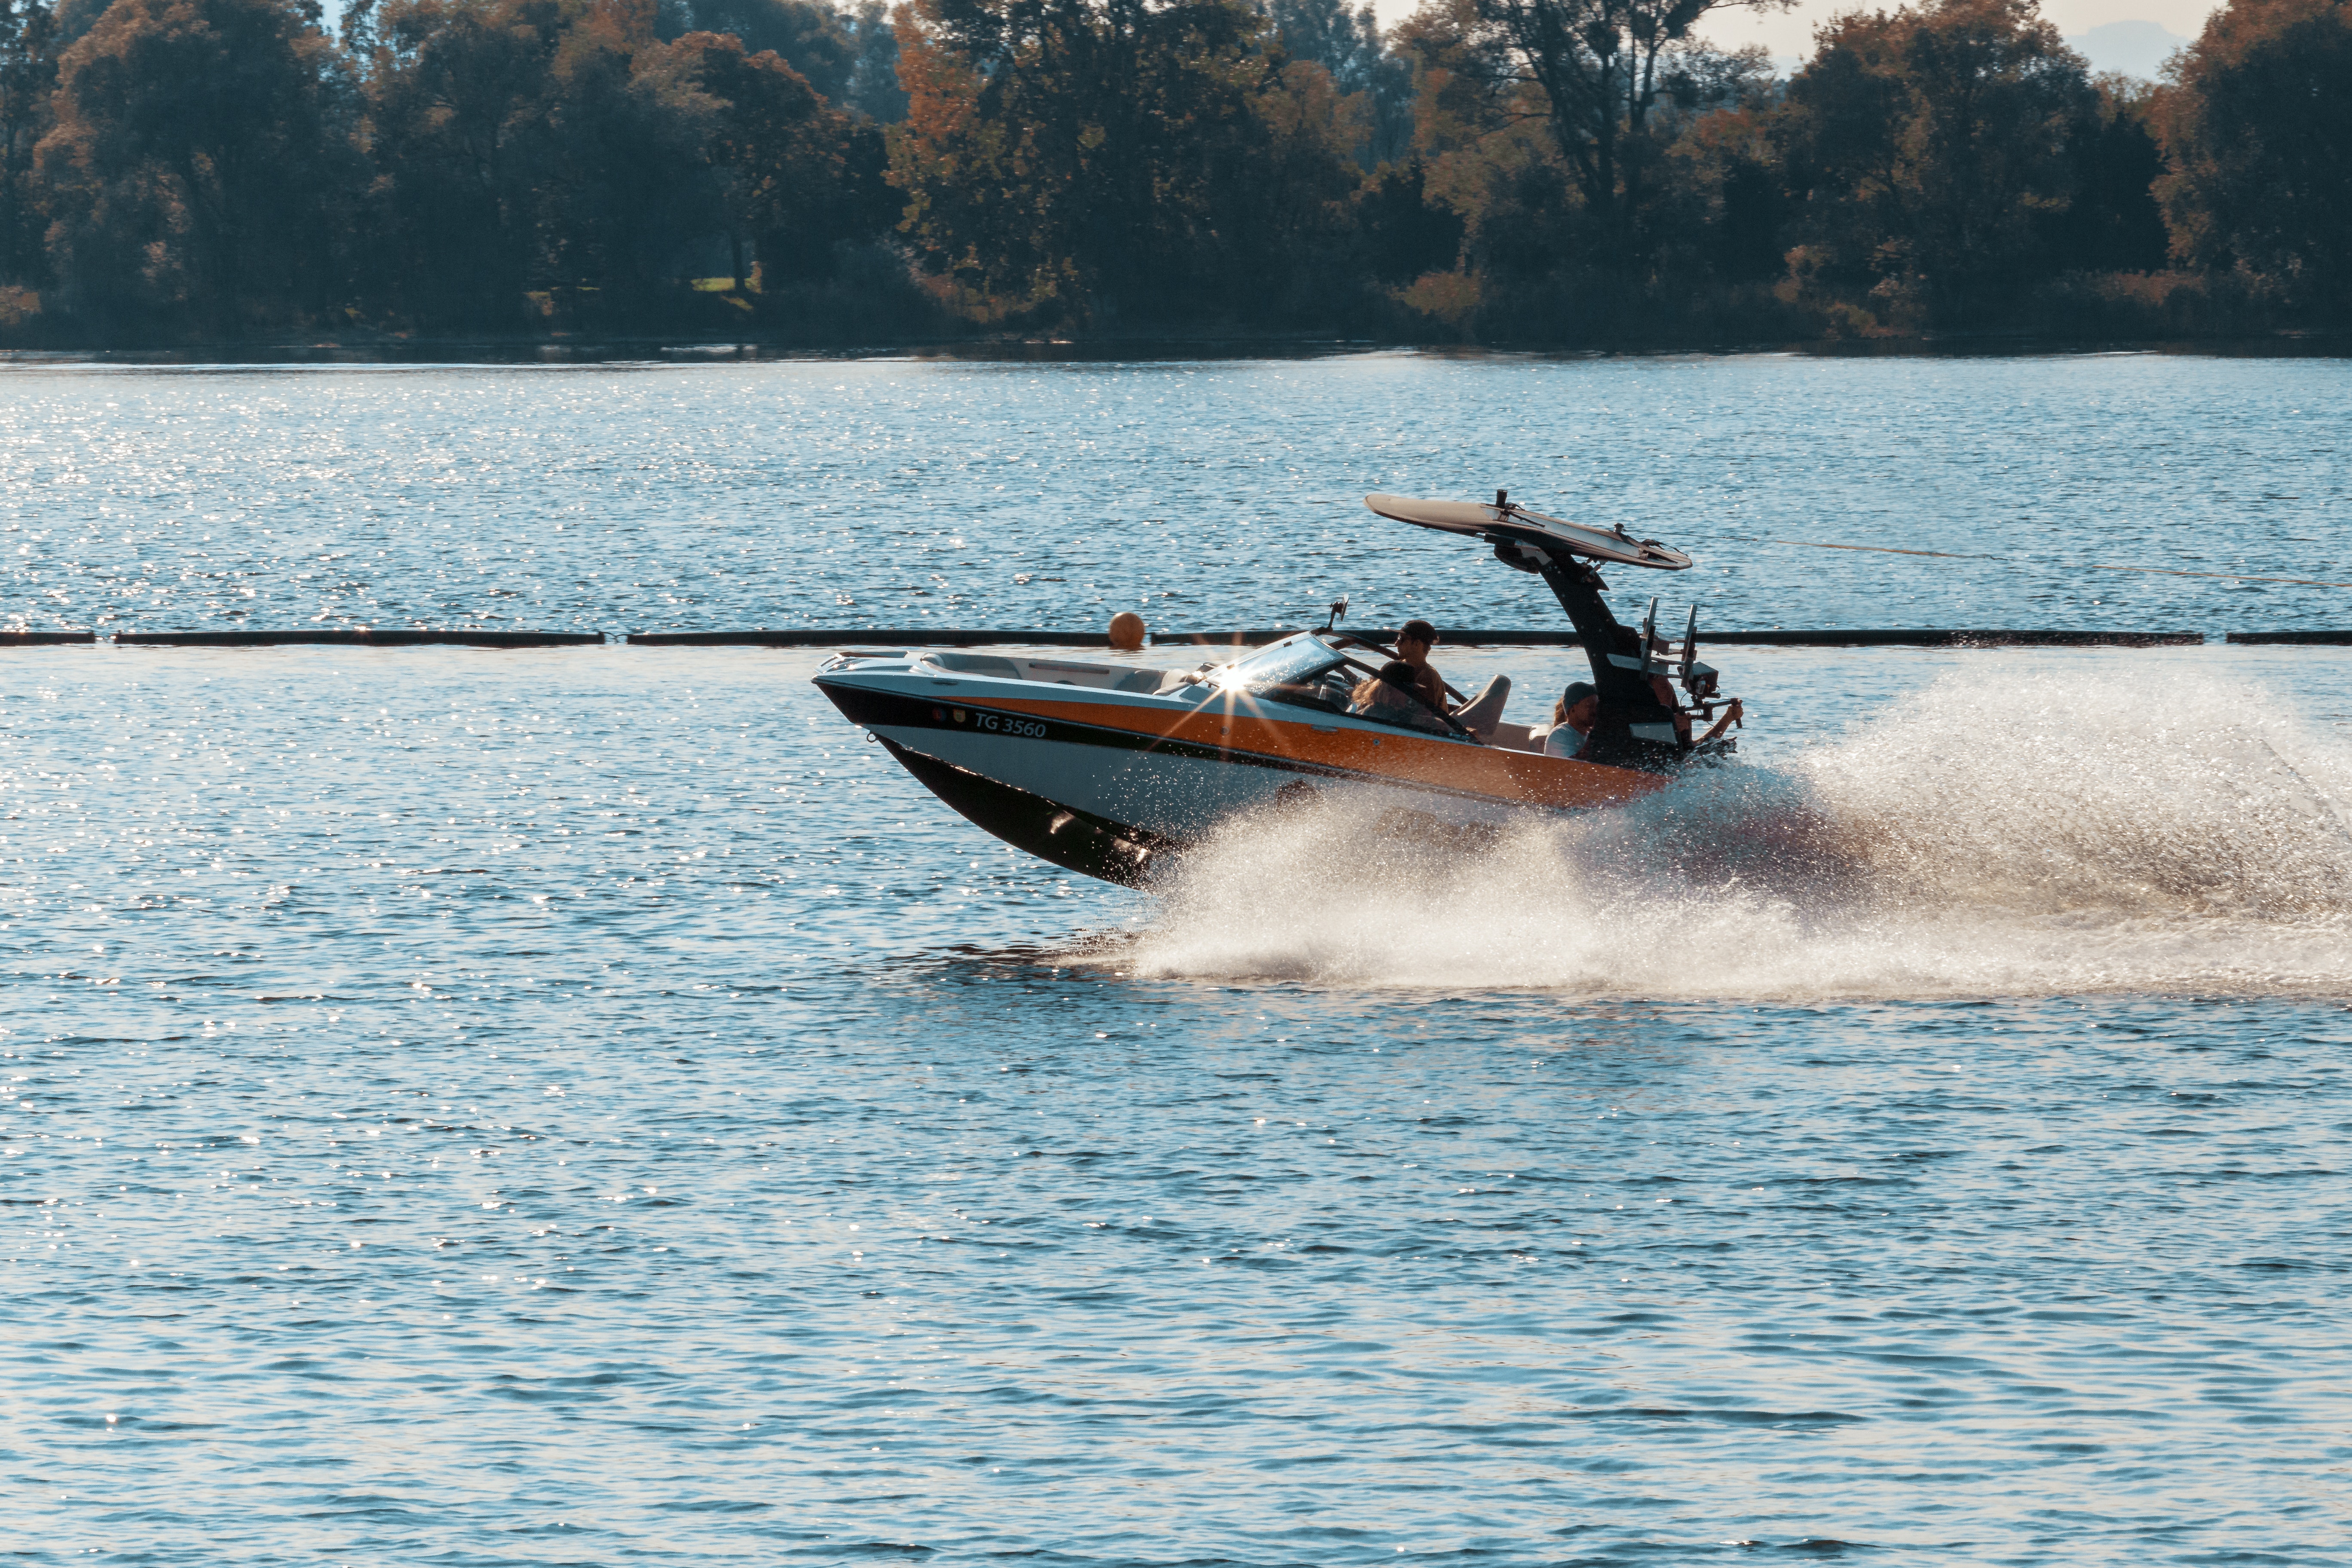
water, boat, water transportation, motorboat, boating, watercraft, plant community, boats and boating equipment and supplies, vehicle